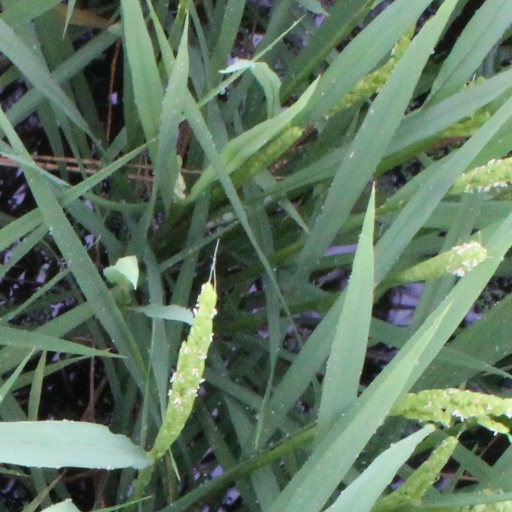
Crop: rice